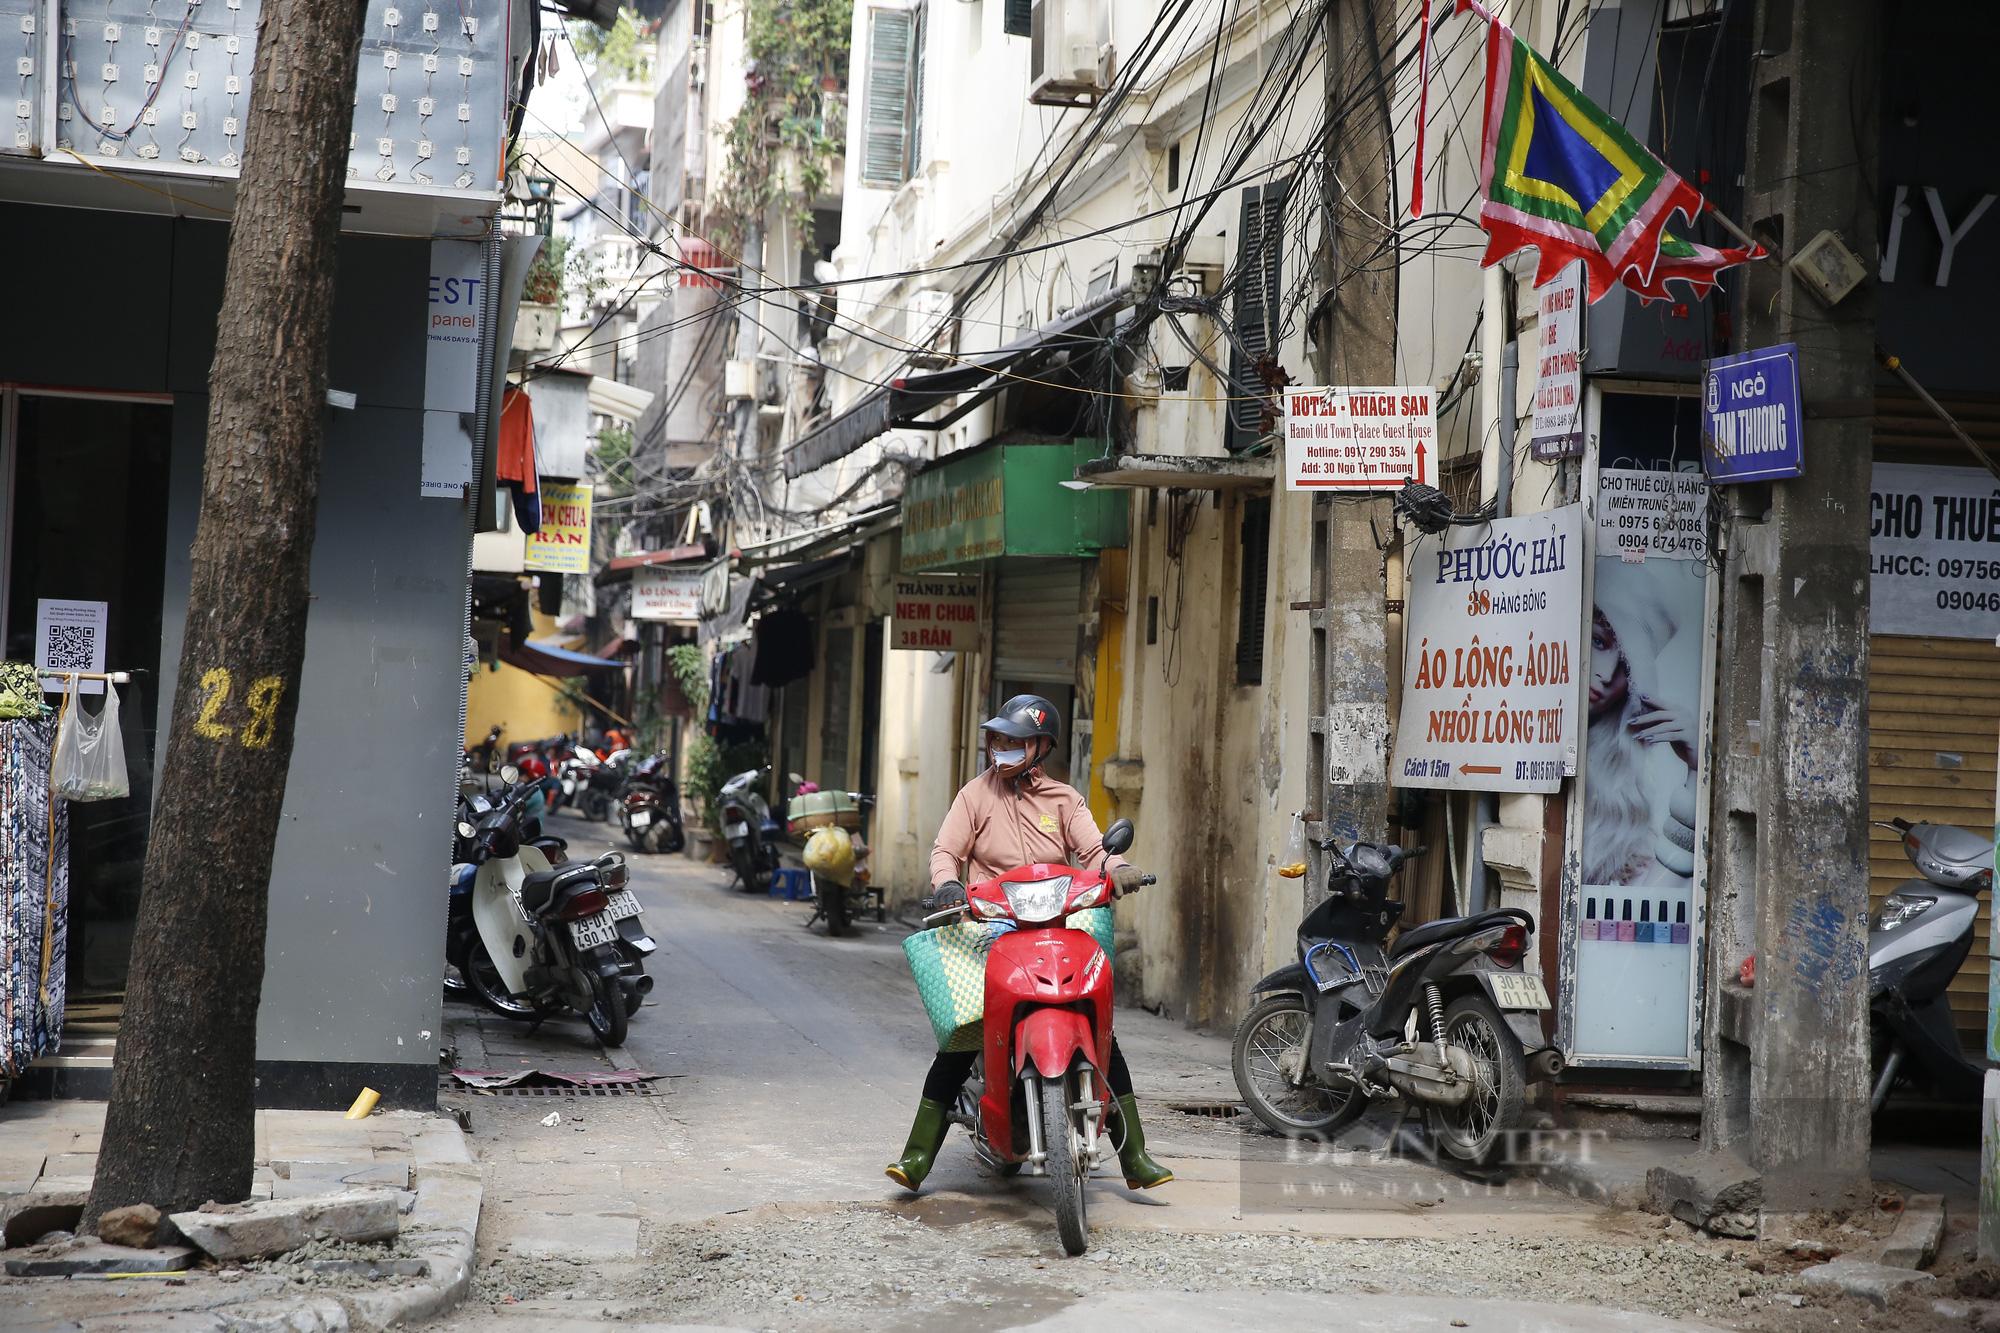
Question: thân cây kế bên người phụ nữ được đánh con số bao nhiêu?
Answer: số 28